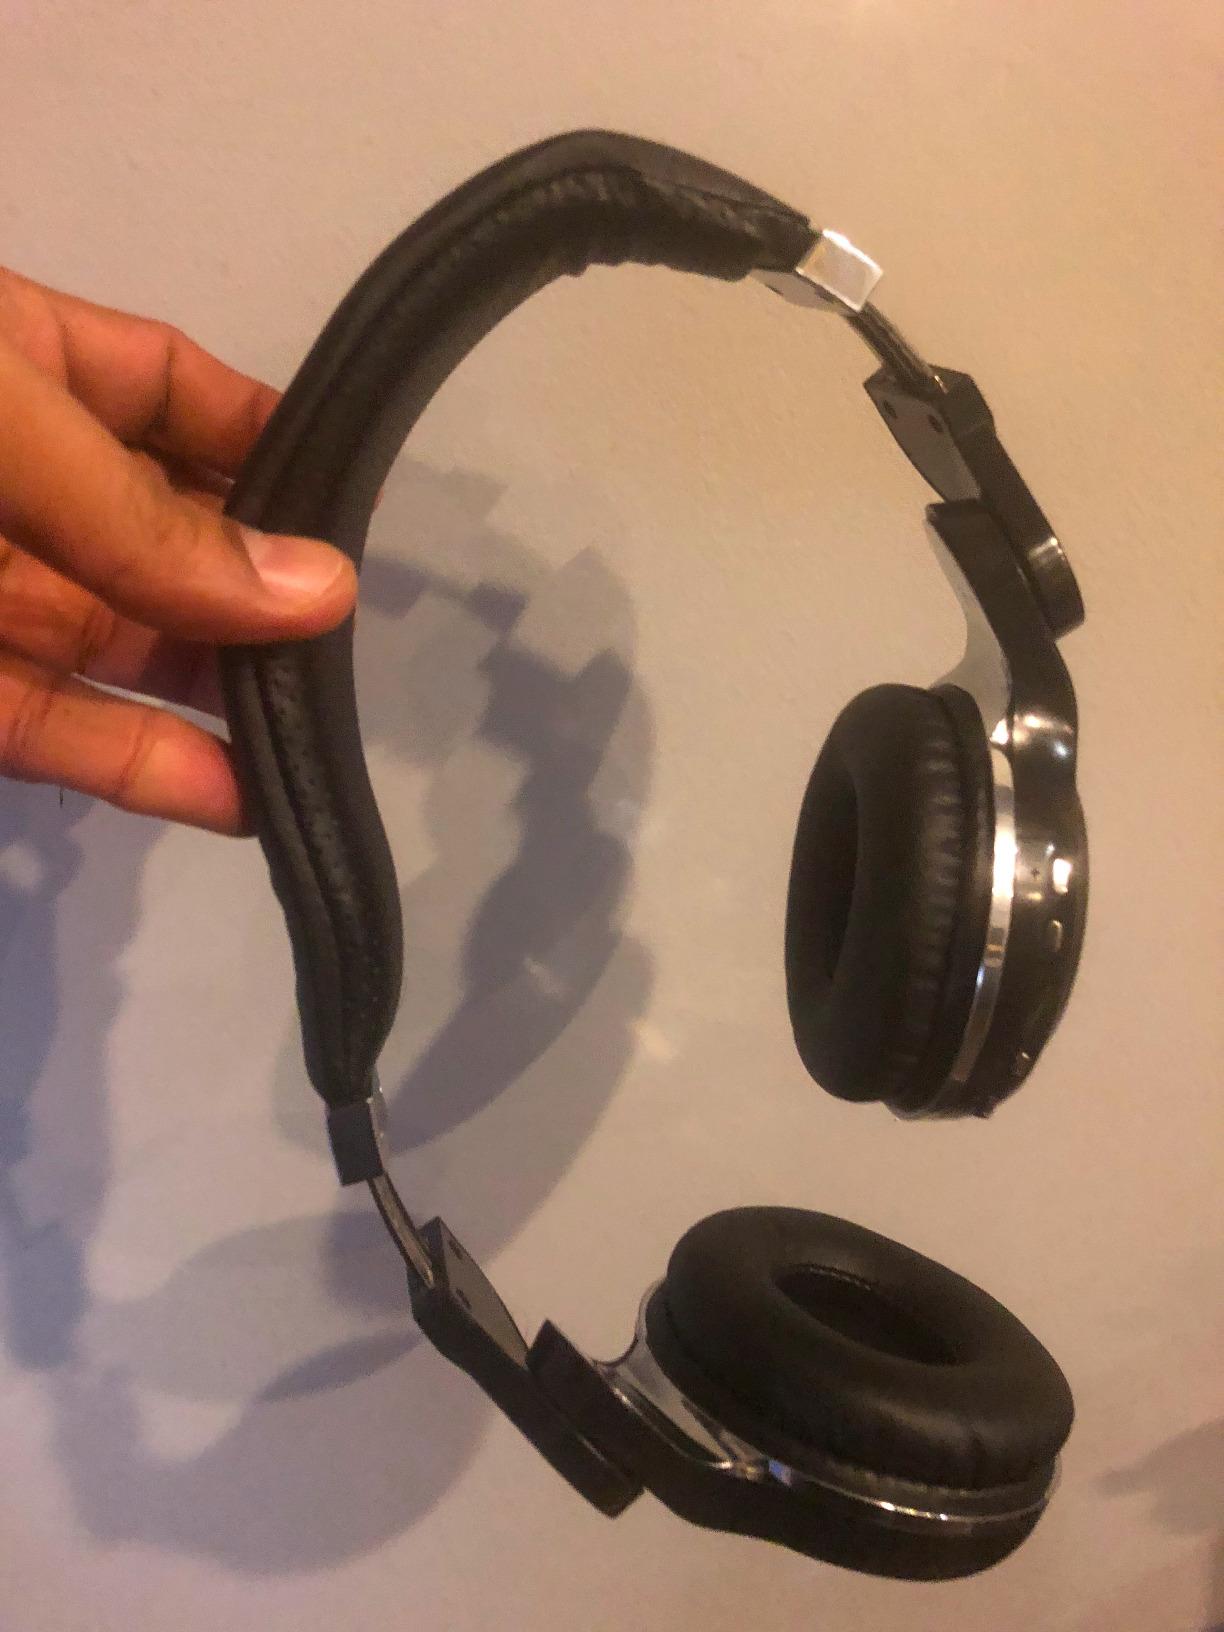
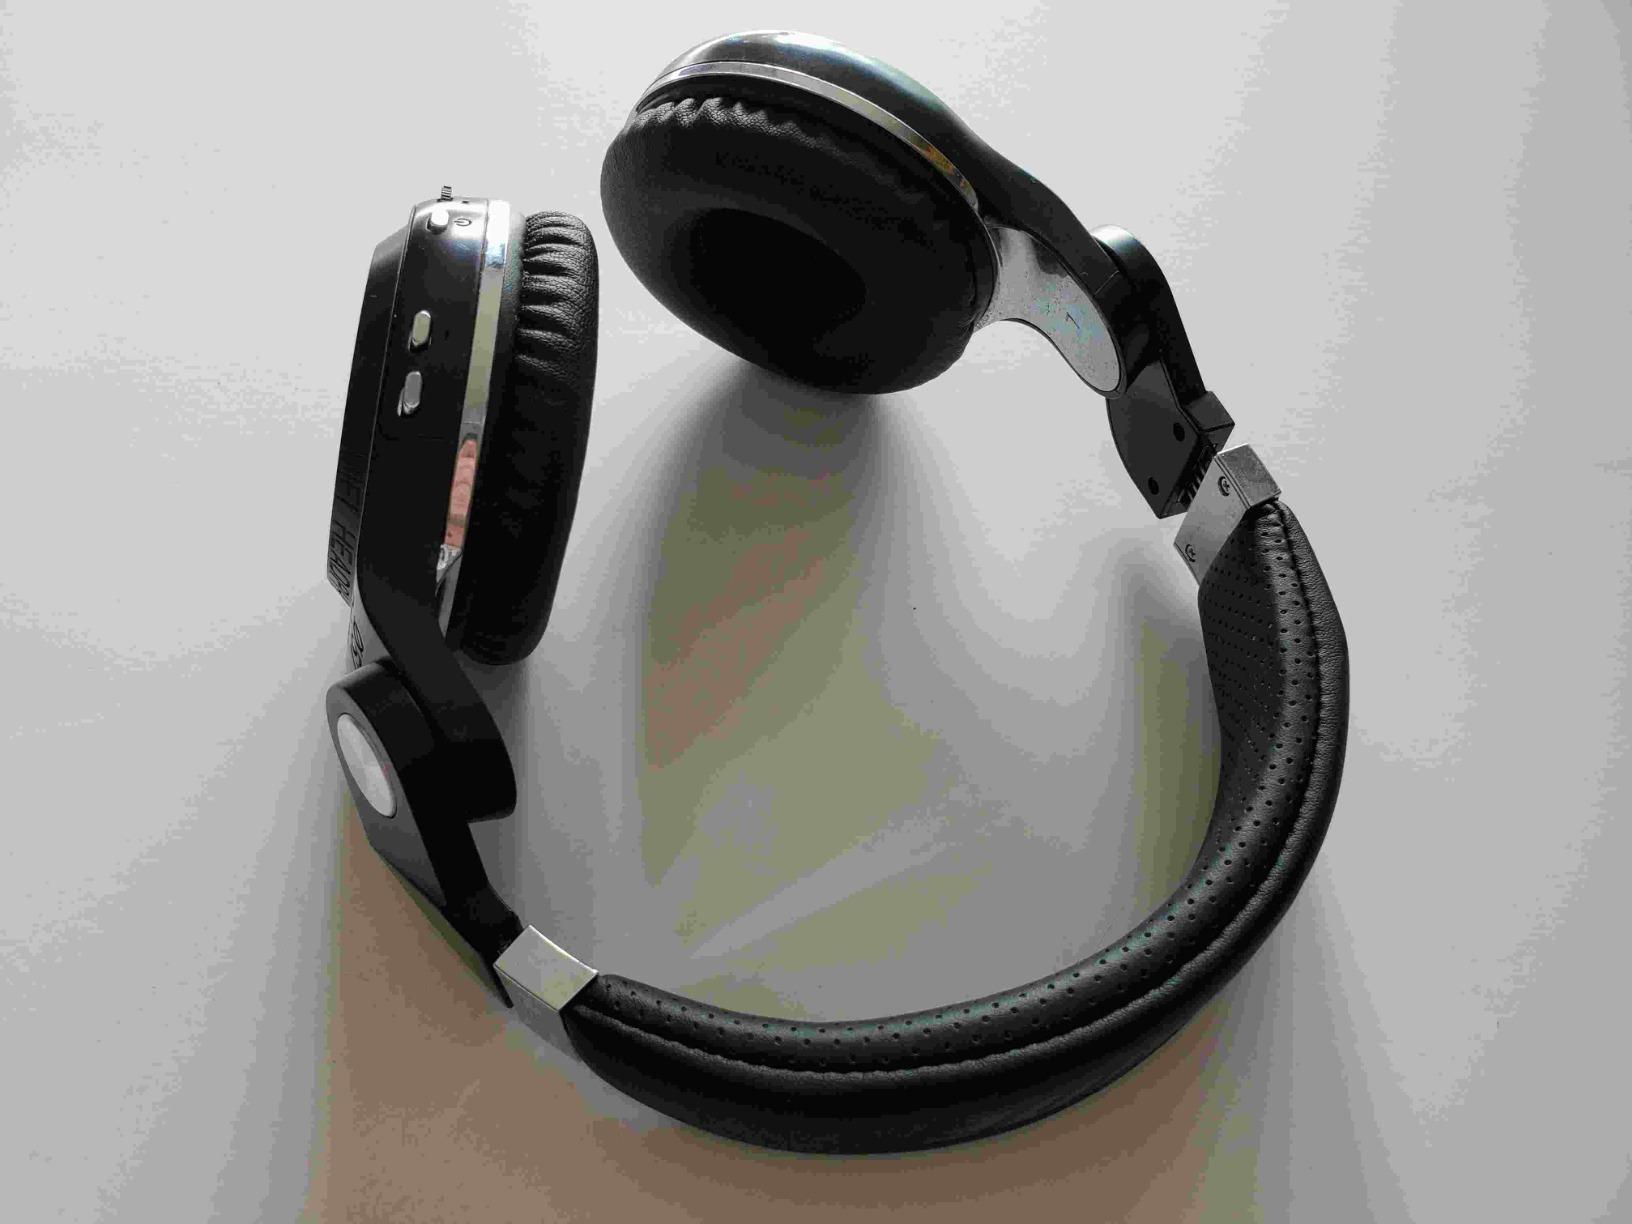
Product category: headphones
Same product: no